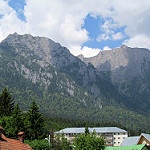
Label: mountain